Wang Yangming

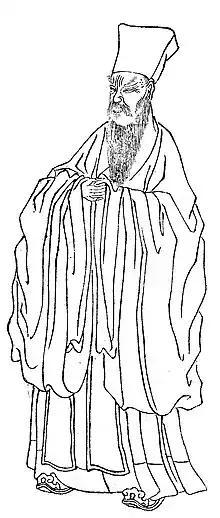
Wang Yangming

Wang was the leading figure in the Neo-Confucian School of heart, founded by Lu Jiuyuan (陸九淵, or Lu Xiangshan) of the Southern Song. This school championed an interpretation of Mencius, a Classical Confucian who became the focus of later interpretation, that unified knowledge with action. Their rival school, the School of Principle ("Li") treated gaining knowledge as a kind of preparation or cultivation that, when completed, could guide action.